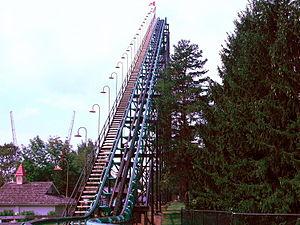
Viper sont des montagnes russes assises du parc d'attractions Six Flags Darien Lake, situé entre Buffalo et Rochester à Darien, New York, aux États-Unis. Elles sont construites par Arrow Dynamics et ouvrent en mai 1982. À cette époque, elles est le plus grand circuit de montagnes russes du parc. Viper possède un tunnel de 33,5 m juste avant les freins de fin de parcours. Sa capacité est de 2 100 passagers par heure.
Edgley’s Adventure World ouvert au public en novembre.
Six Flags Darien Lake est un complexe de loisirs situé entre Buffalo et Rochester à Darien, New York, aux États-Unis.